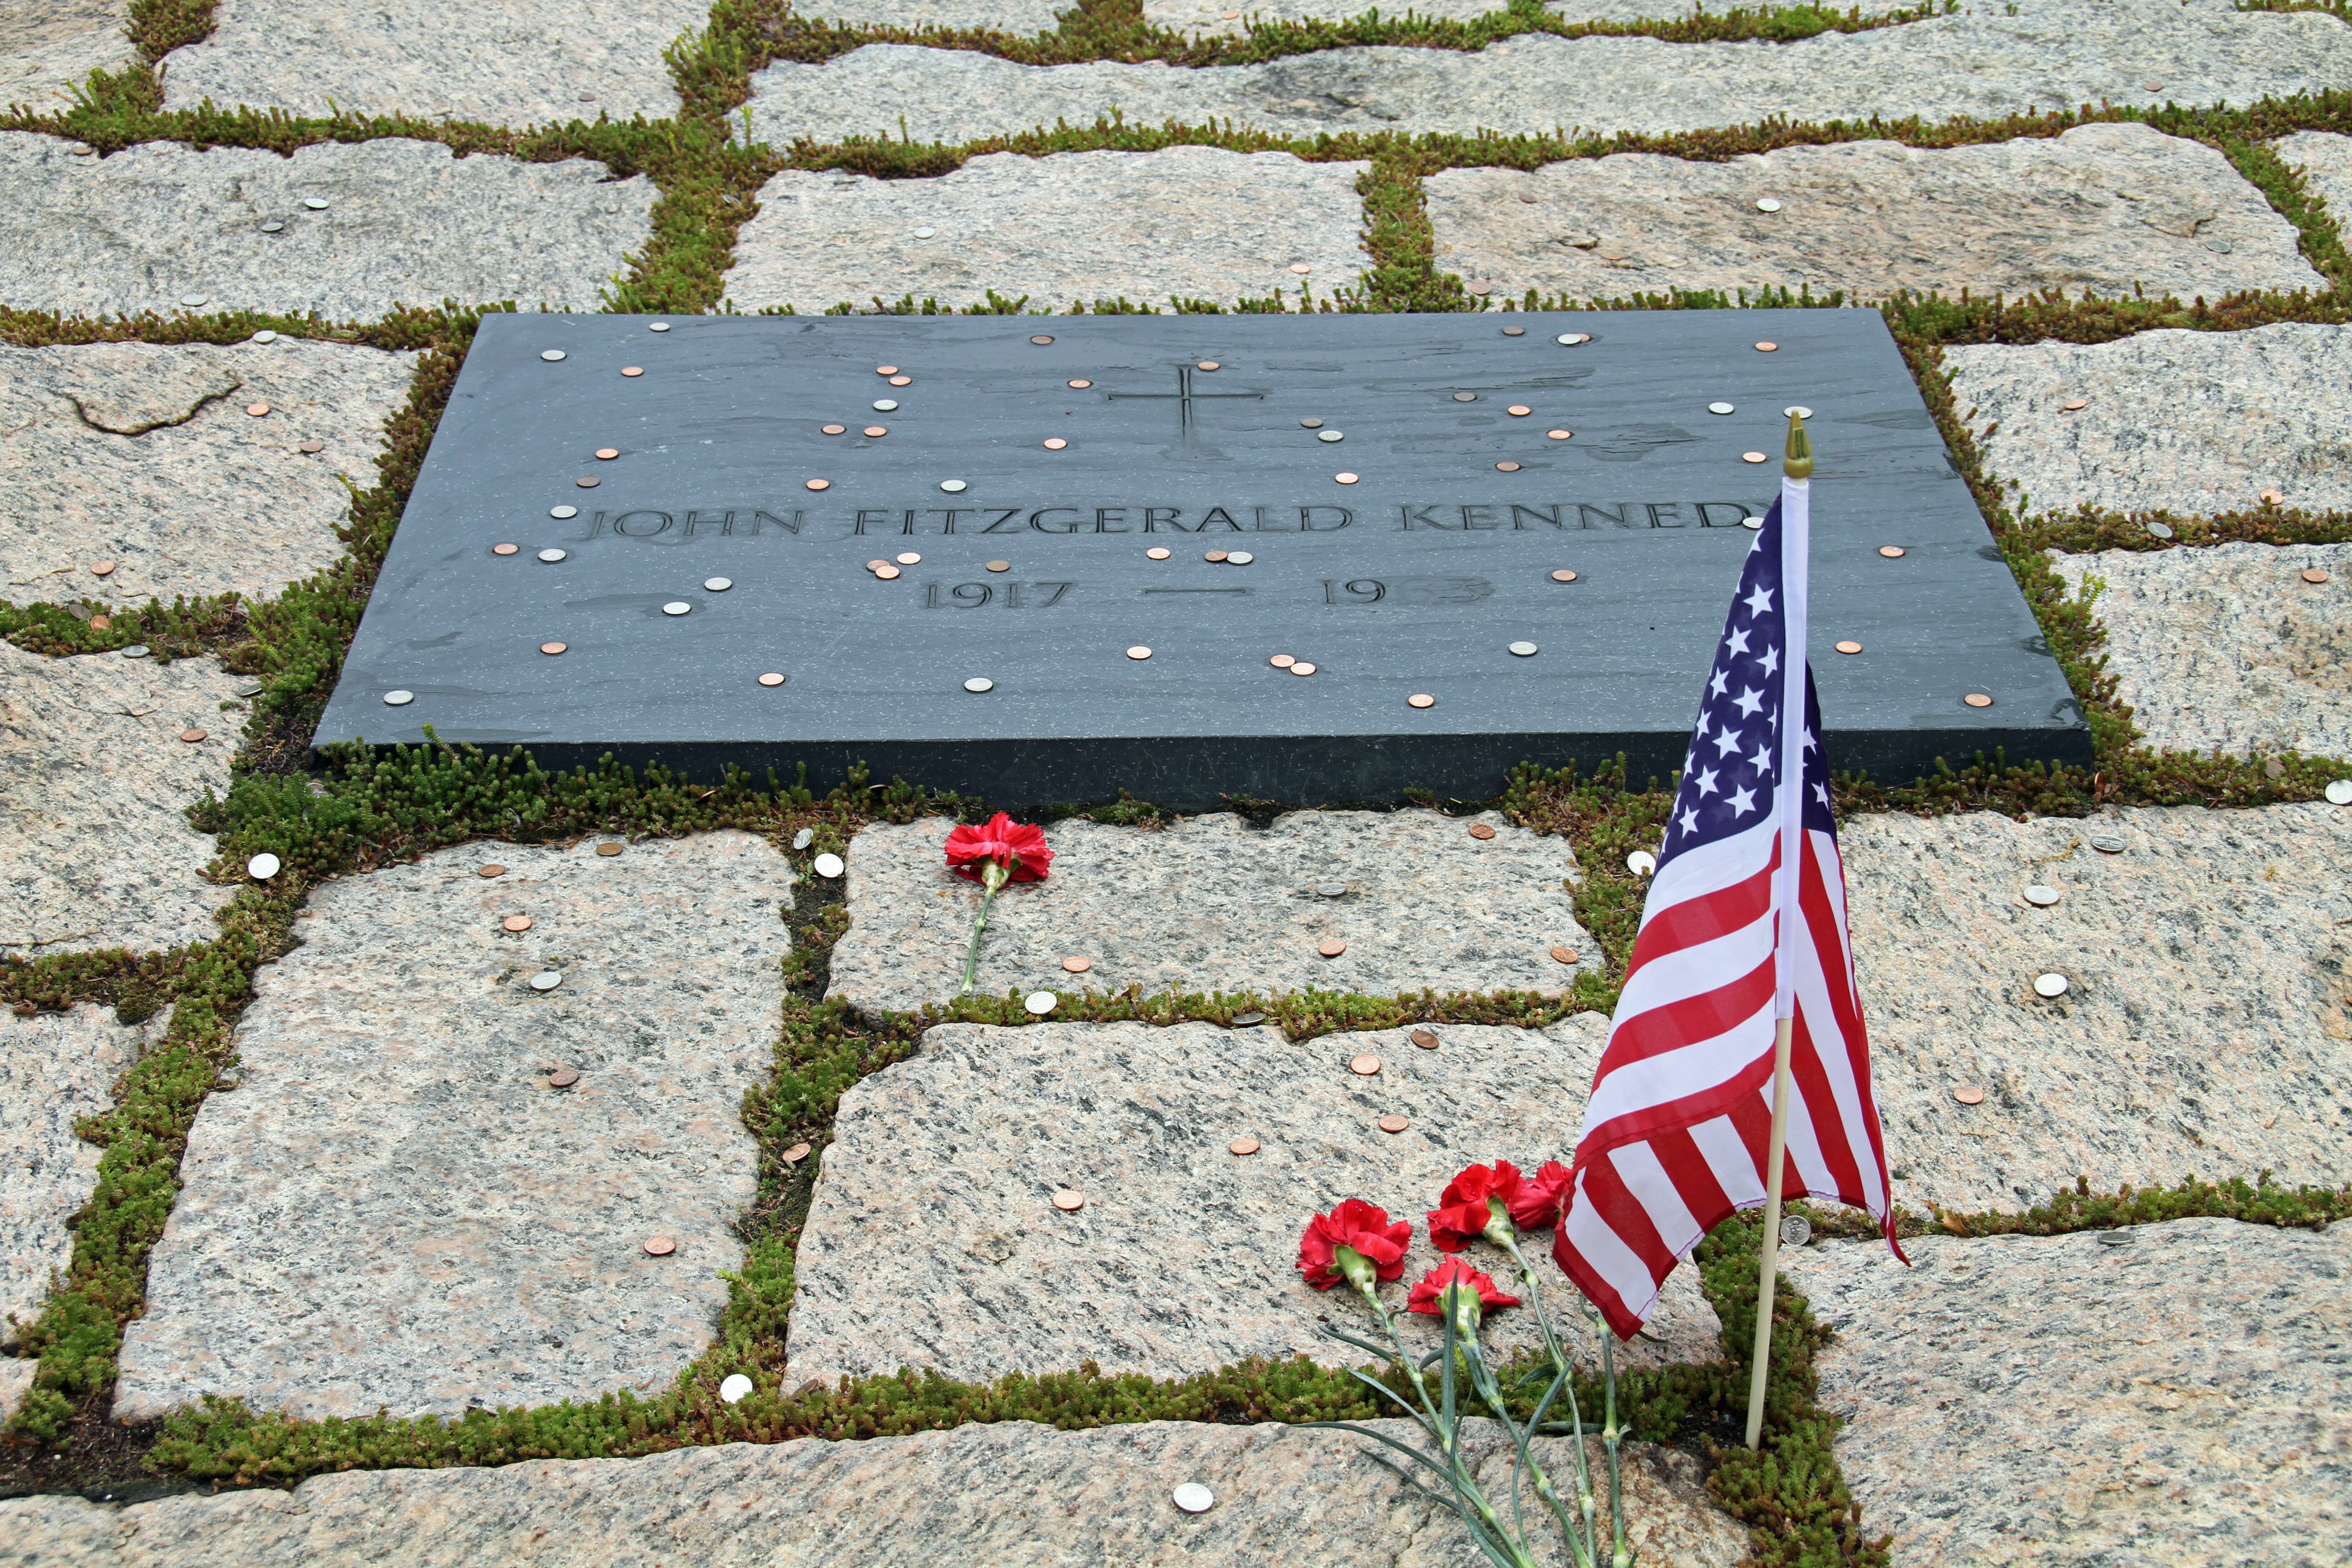
sidewalk, sign, landmark, cemetery, signage, washington, memorial, graveyard, gravestone, headstone, kennedy, arlington national cemetery, road surface